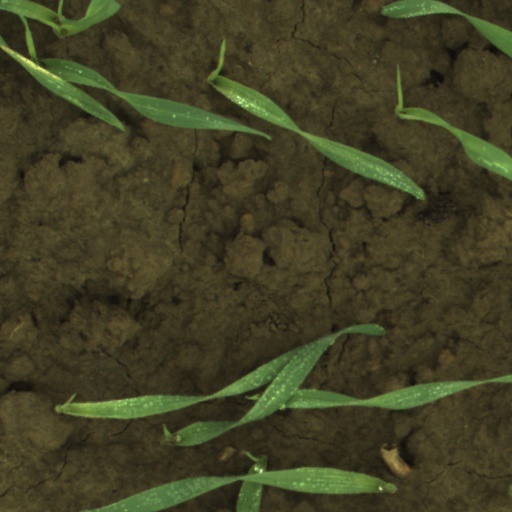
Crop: wheat